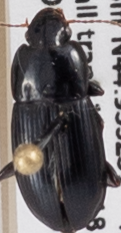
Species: Harpalus opacipennis
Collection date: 2018-07-12
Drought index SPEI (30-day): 0.662
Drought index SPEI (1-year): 2.09
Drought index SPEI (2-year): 0.992